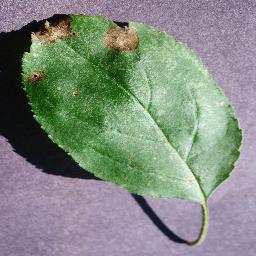
Label: Apple___Black_rot